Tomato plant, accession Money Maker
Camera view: bottom (45 deg); turntable rotation: 0 degrees
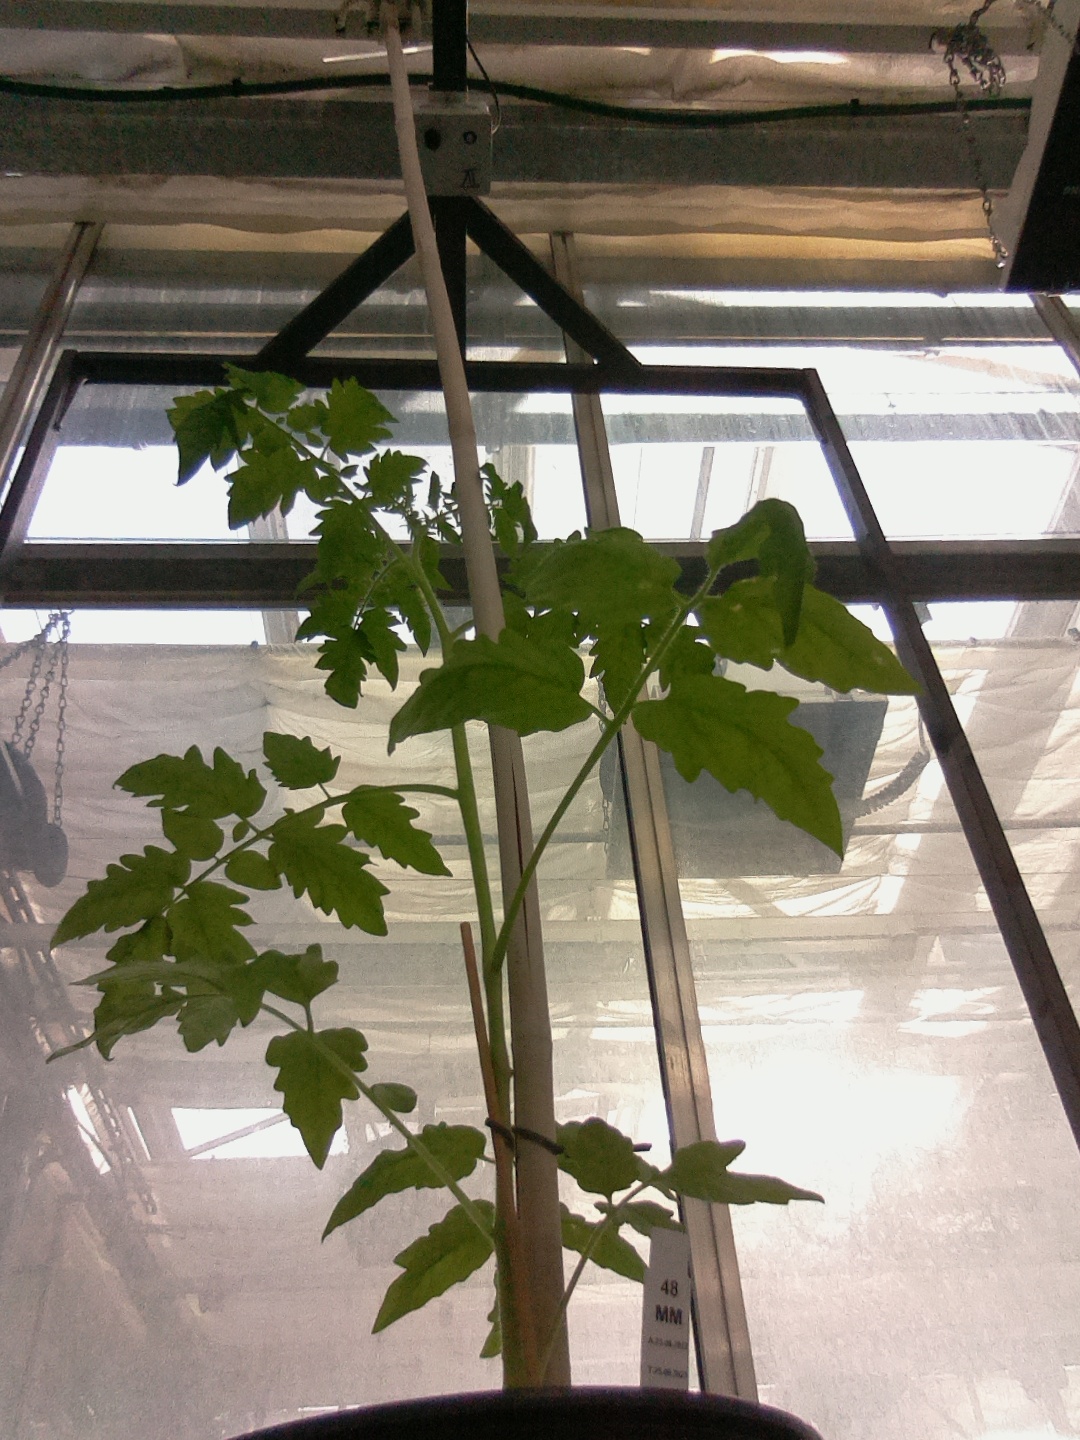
BBCH growth stage 14: 8 of true leaves visible